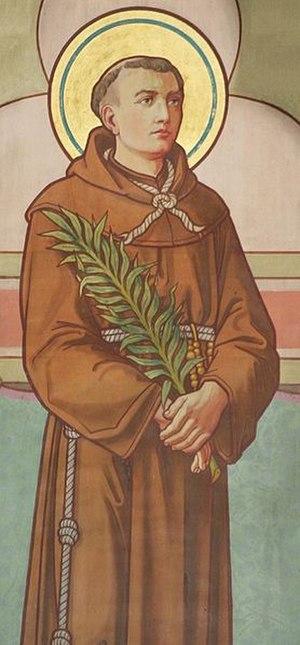
Godefroid Coart est un prêtre franciscain observant mort martyr et reconnu saint par l'Église catholique.